Turkish Levantine

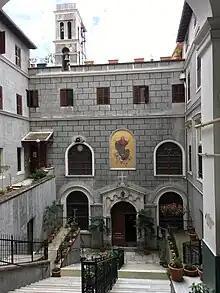
Church of St. Mary Draperis is one of the most ancient Levantine Catholic parishes of Istanbul.

Levantines in Turkey or Turkish Levantines, are the descendants of Europeans who settled in the coastal cities of the Ottoman Empire to trade, especially after the Tanzimat era. Their estimated population today is around 1,000. They mainly reside in Istanbul, İzmir and Mersin. Anatolian Muslims called Levantines "Frenk" (variation of "Farang", often translated as "Frank") and "tatlısu Frengi" ( 'freshwater Frank'; due to their high-standard lifestyle) in addition to "Levanten". Turkish Levantines are mostly Latin Catholics.